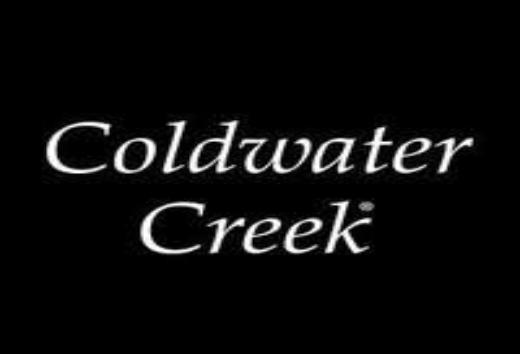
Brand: Coldwater Creek
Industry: Clothes